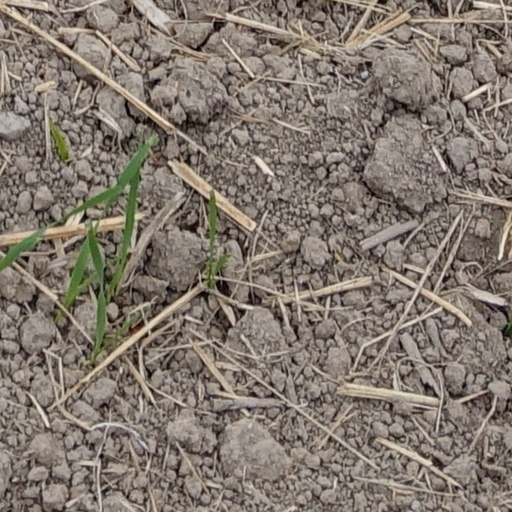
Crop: wheat